Question: Please indicate a possible affordance area of the apple that can be used for eating
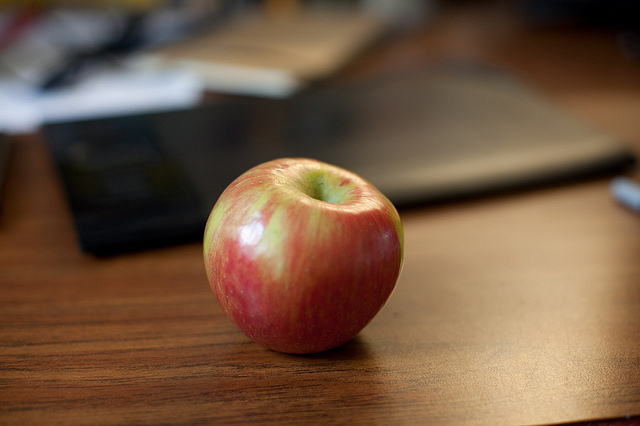
Answer: [196.5, 162.5, 406.5, 346.5]